Otter fishing

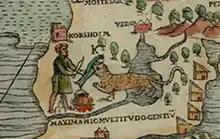
Cropped extract of "Carta Marina" by Olaus Magnus dated 1539 showing an otter retrieving a fish for its master

Otter fishing is a fishing technique which uses trained otters to fish in rivers. This method has been practised since the 6th century in various parts of the world, and is still practiced in southern Bangladesh.